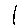
Label: 1